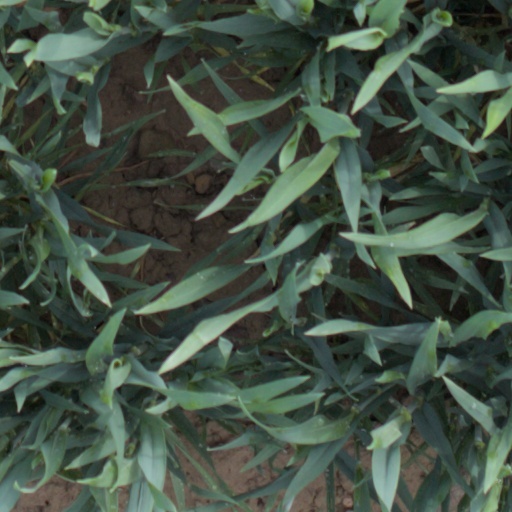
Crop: wheat